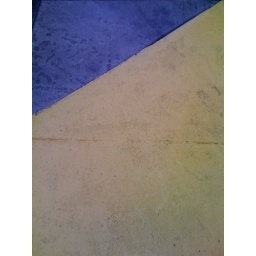
abstract in blue and yellow